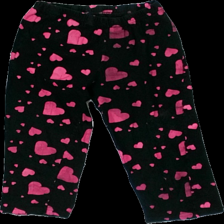
View: front
Type: Tights
Category: Children
Brand: Missing
Colors: Black, Pink
Material: 100% cotton
Pattern: Other
Cut: Cropped
Season: All
Damage location: bottom right
Damage 2 location: middle left
Damage 3 location: bottom center
Price range: <50
Recommended usage: Export
Description: svarta tights med hjärtan över hela, hårig och sned i söm